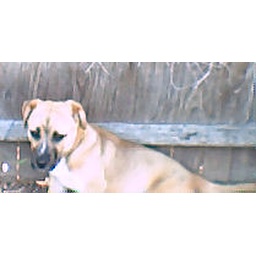
Donut the Mutt- a mixed breed terrier we found in May (07). The newest member of the animal family !